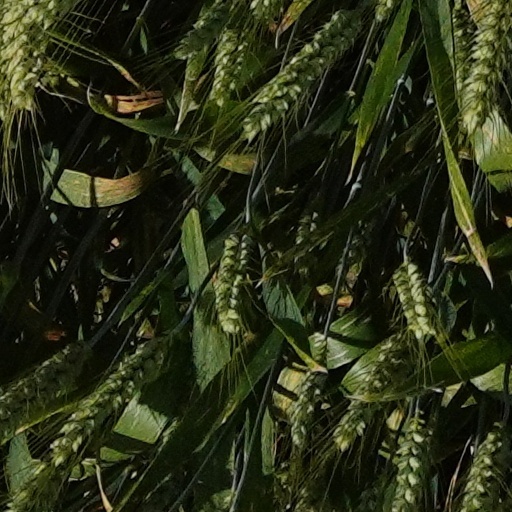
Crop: wheat